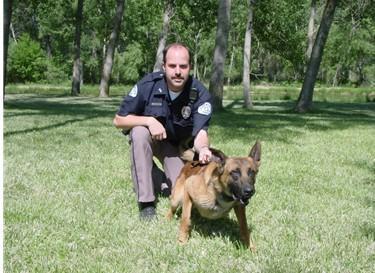
German_shepherd